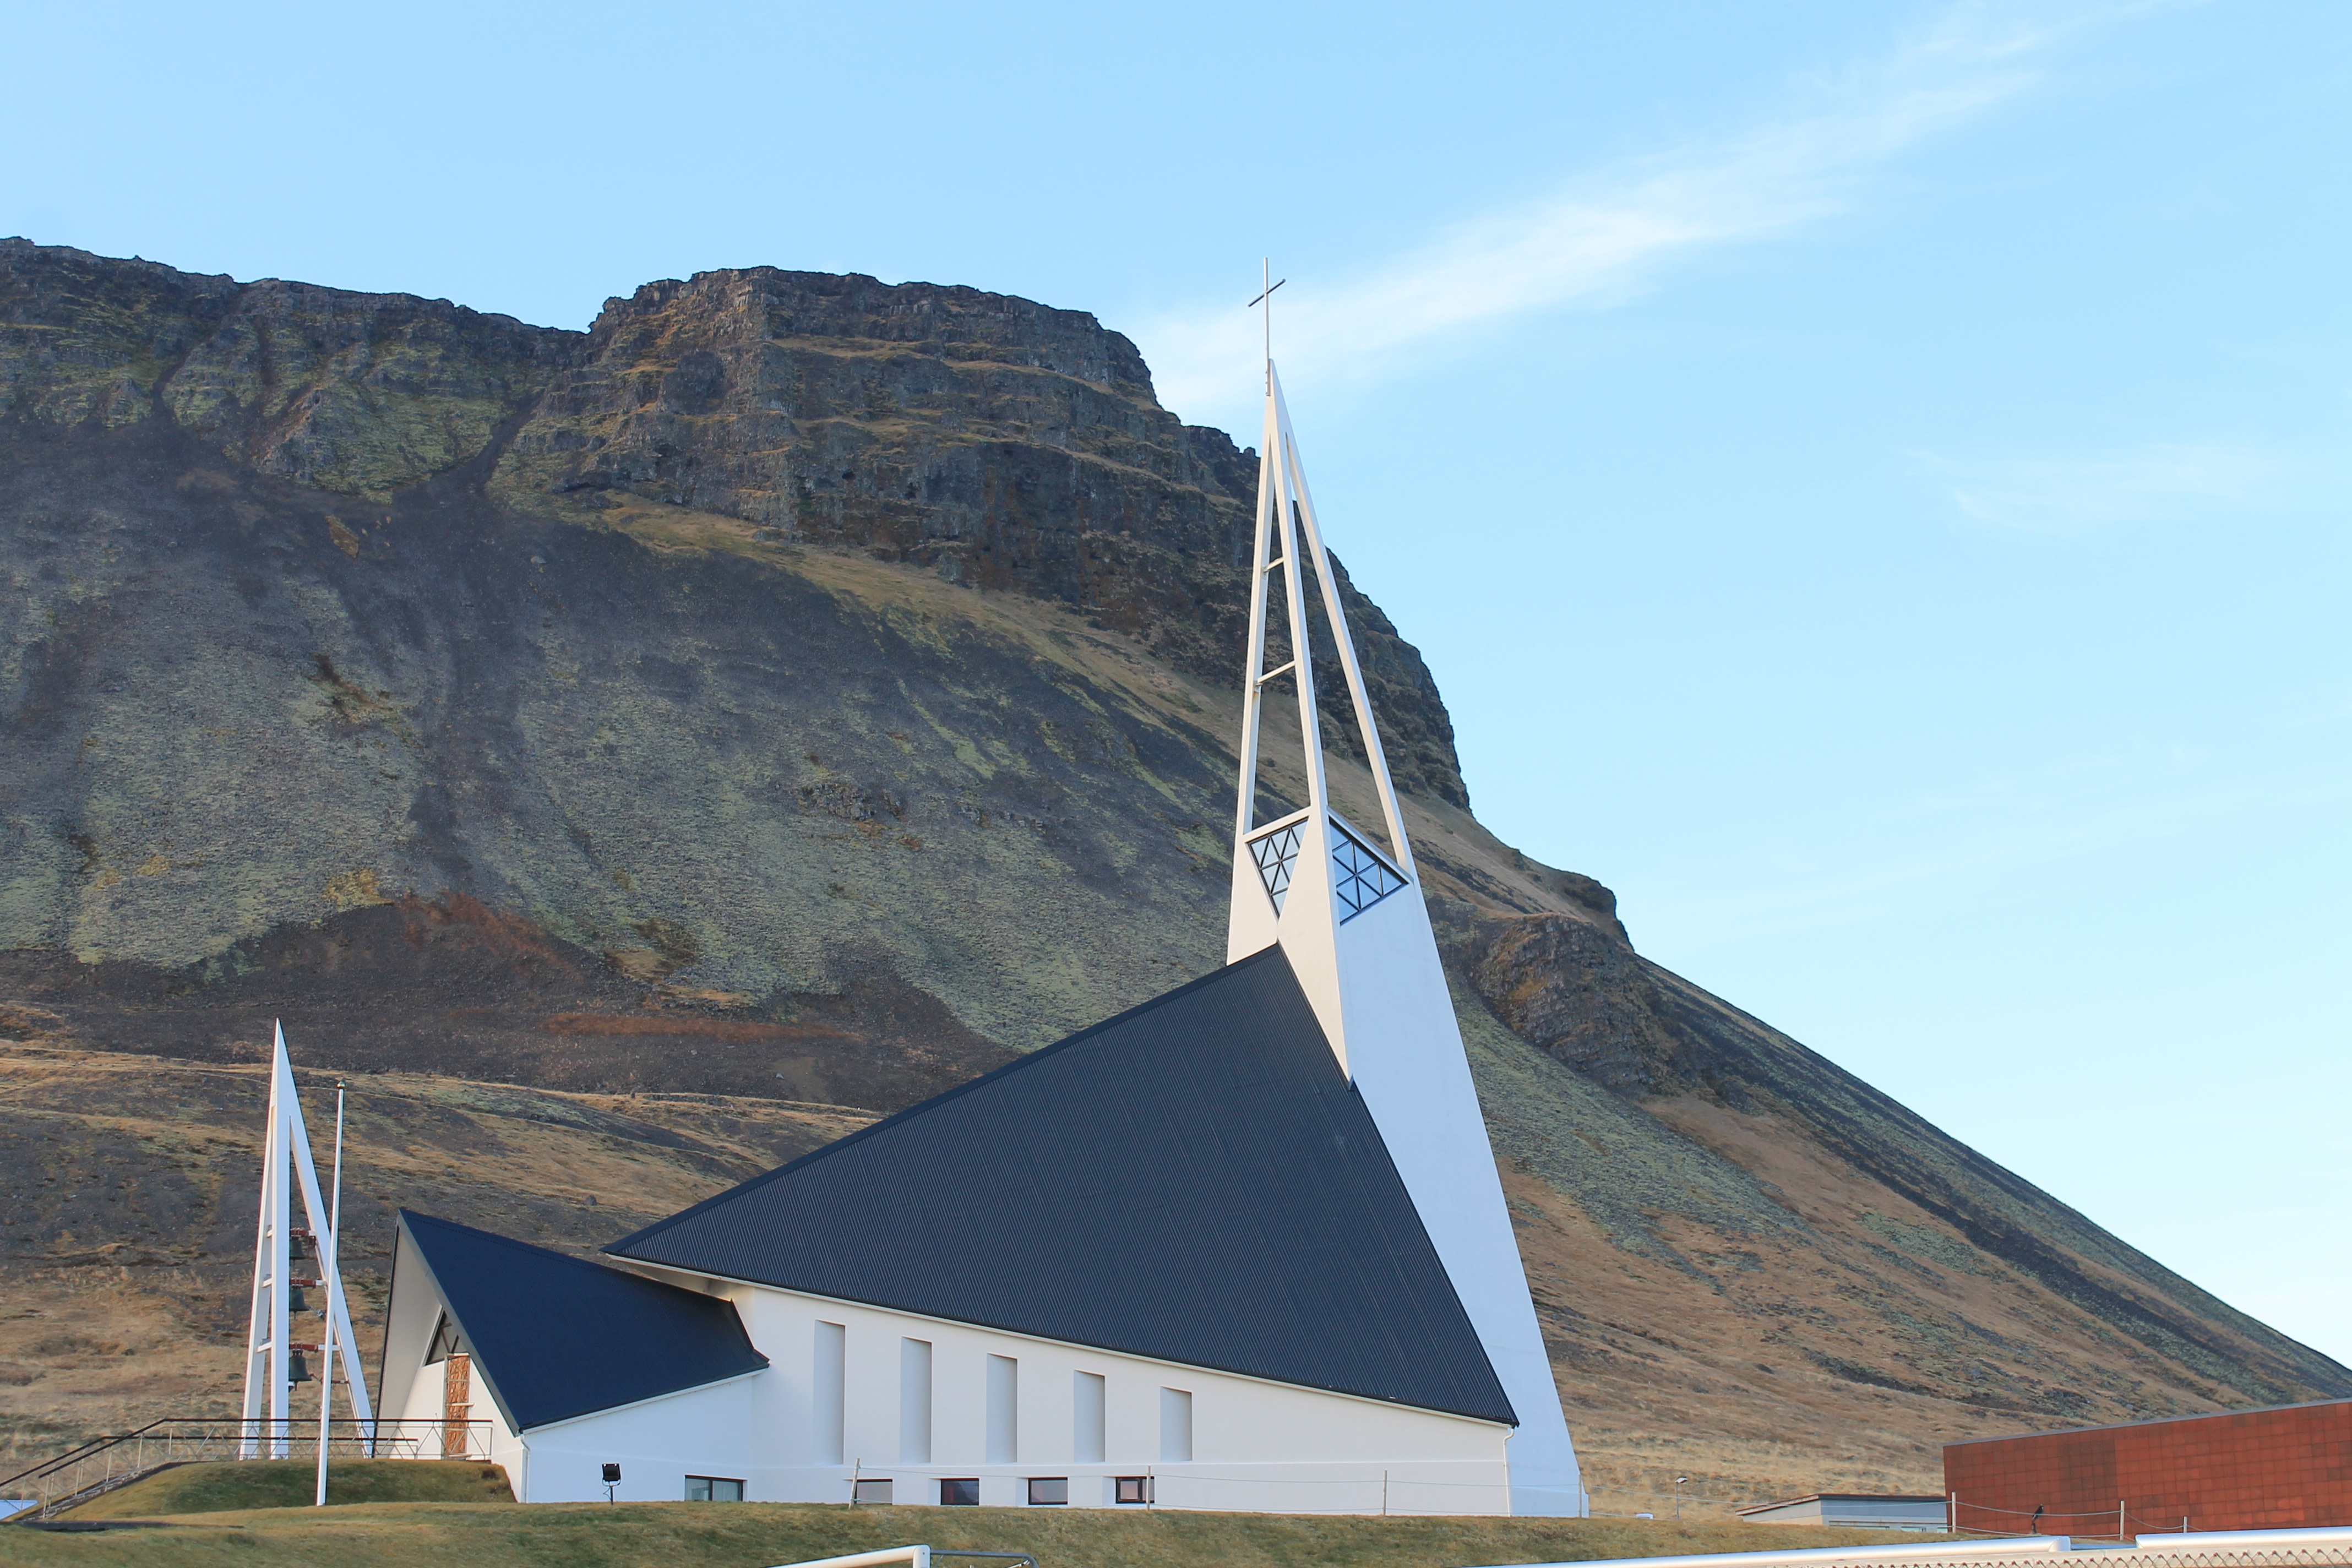
landscape, rock, mountain, architecture, sky, white, wind, stone, monument, panorama, construction, geometric, landmark, contrast, church, grey, triangle, protection, unusual, filigree, solid